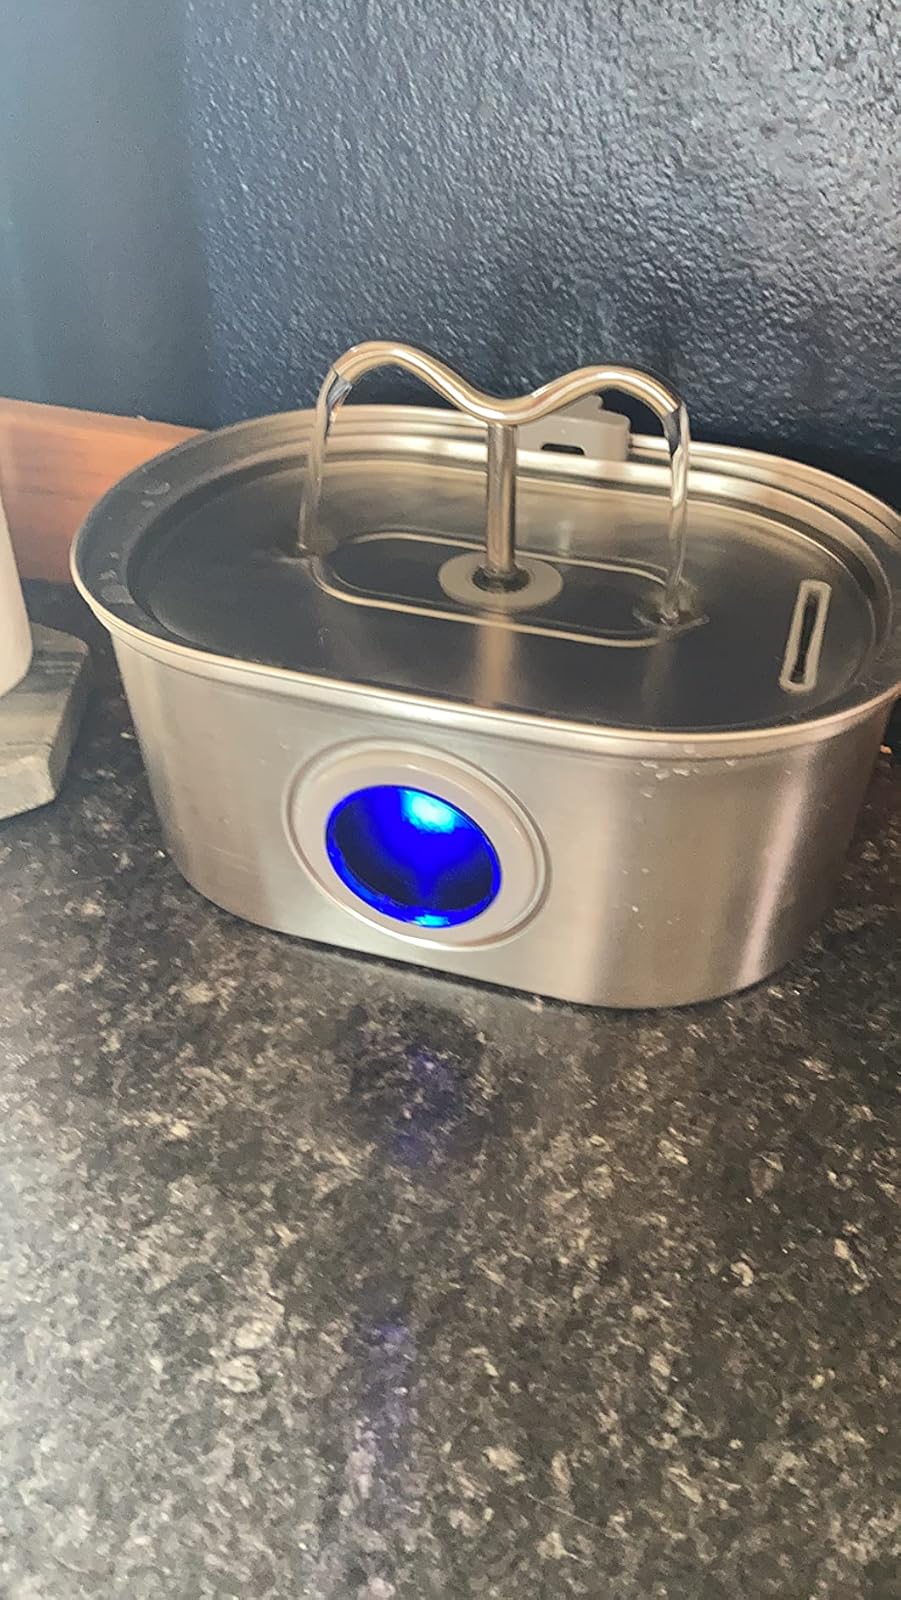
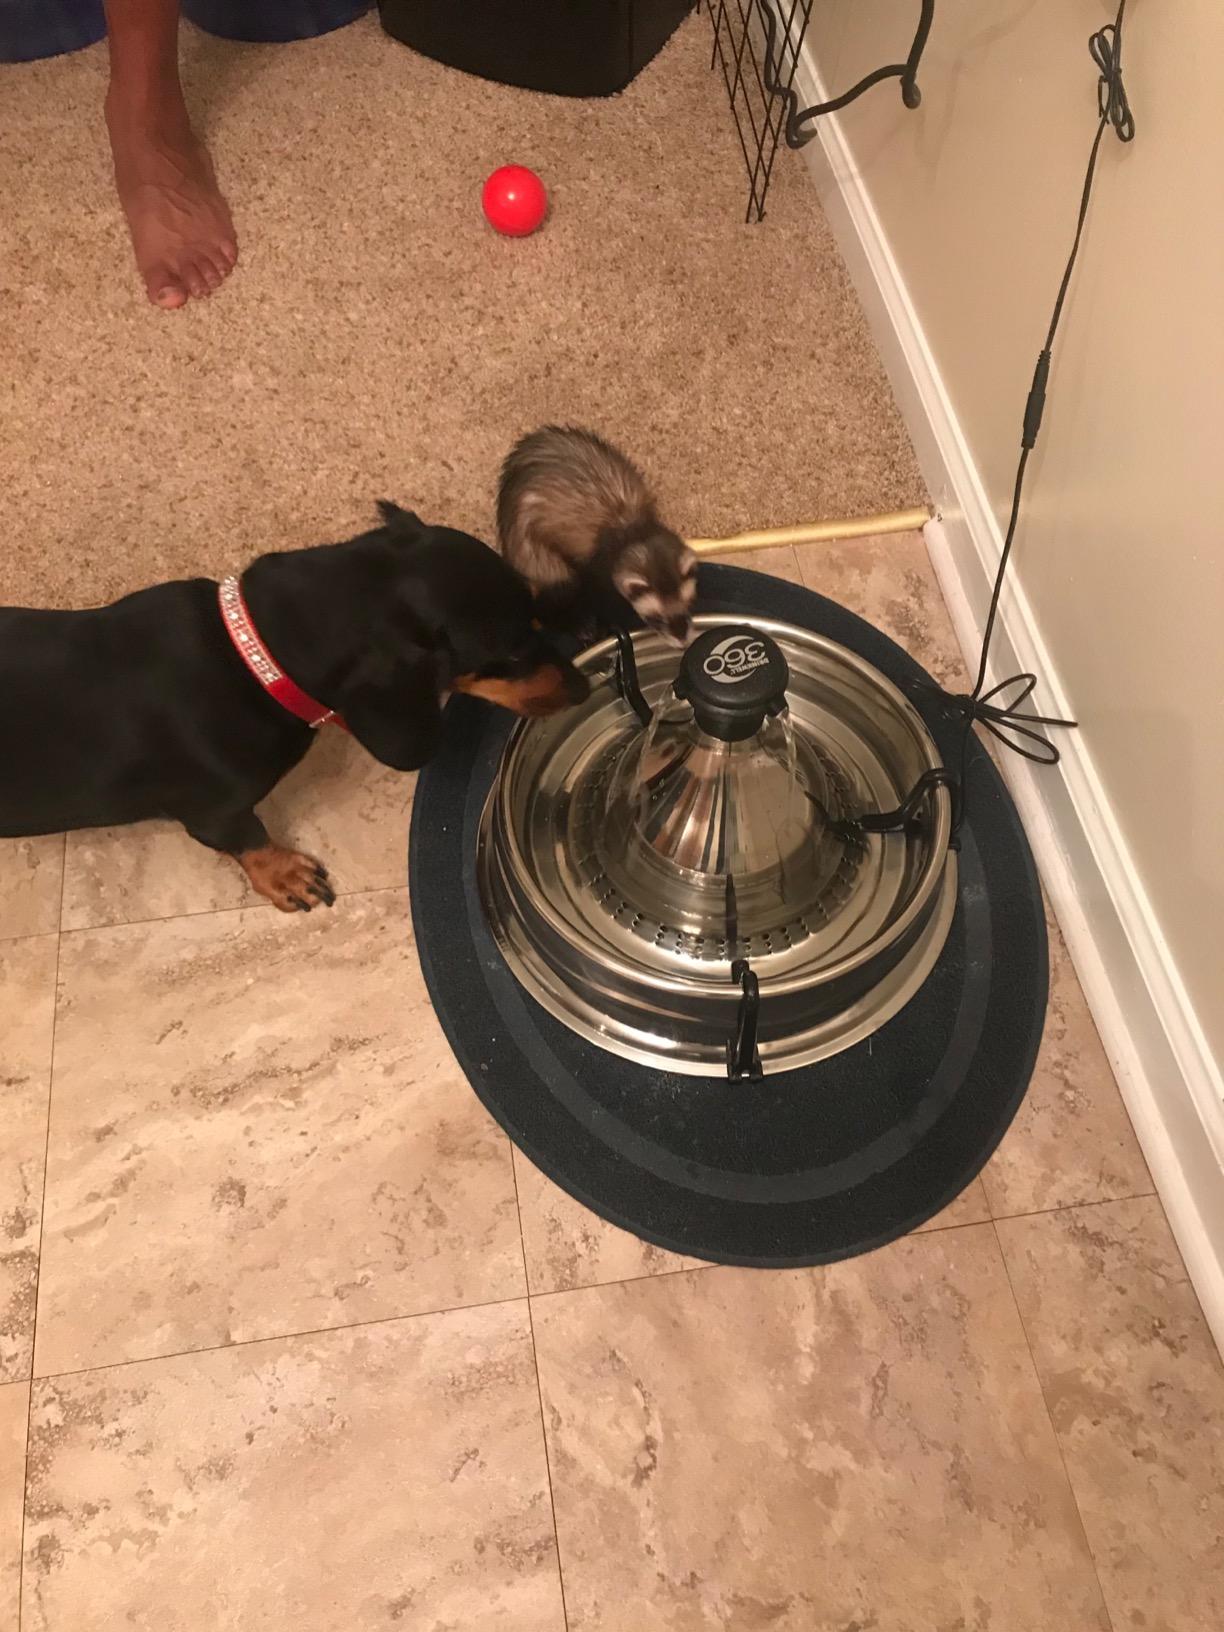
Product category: items_bowl
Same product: no